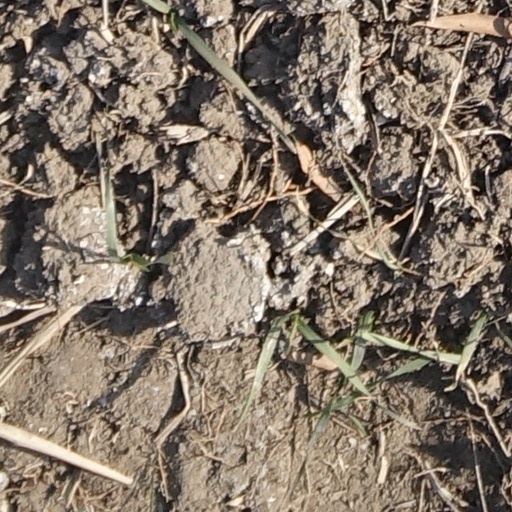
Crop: wheat